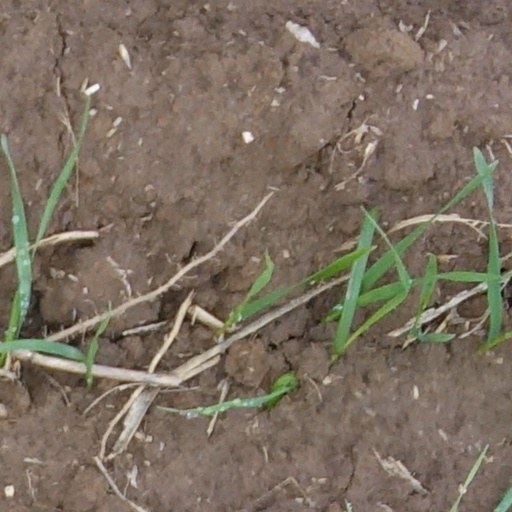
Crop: wheat